Karelian National Movement

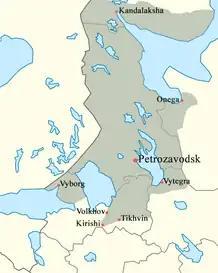
Territorial claims of Karelian National Movement

Stop the Occupation of Karelia also claims territories lost by Finland after the Winter War, including the city of Vyborg to be belonging to an independent Karelian state. Their claims also include Kandalaksha, the southeast of the Kola peninsula and the towns of Onega, Tikhvin and Vytegra and Kirishi.